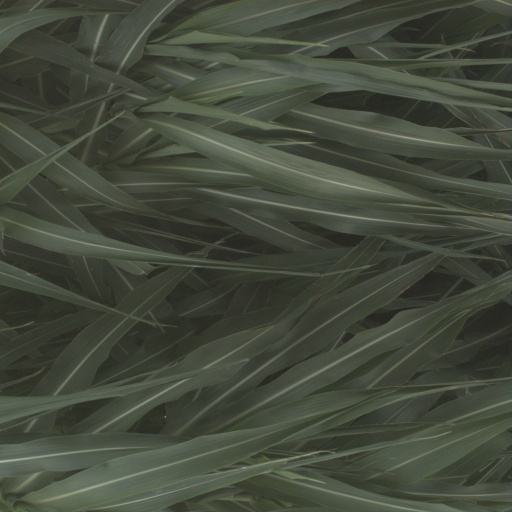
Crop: sorghum